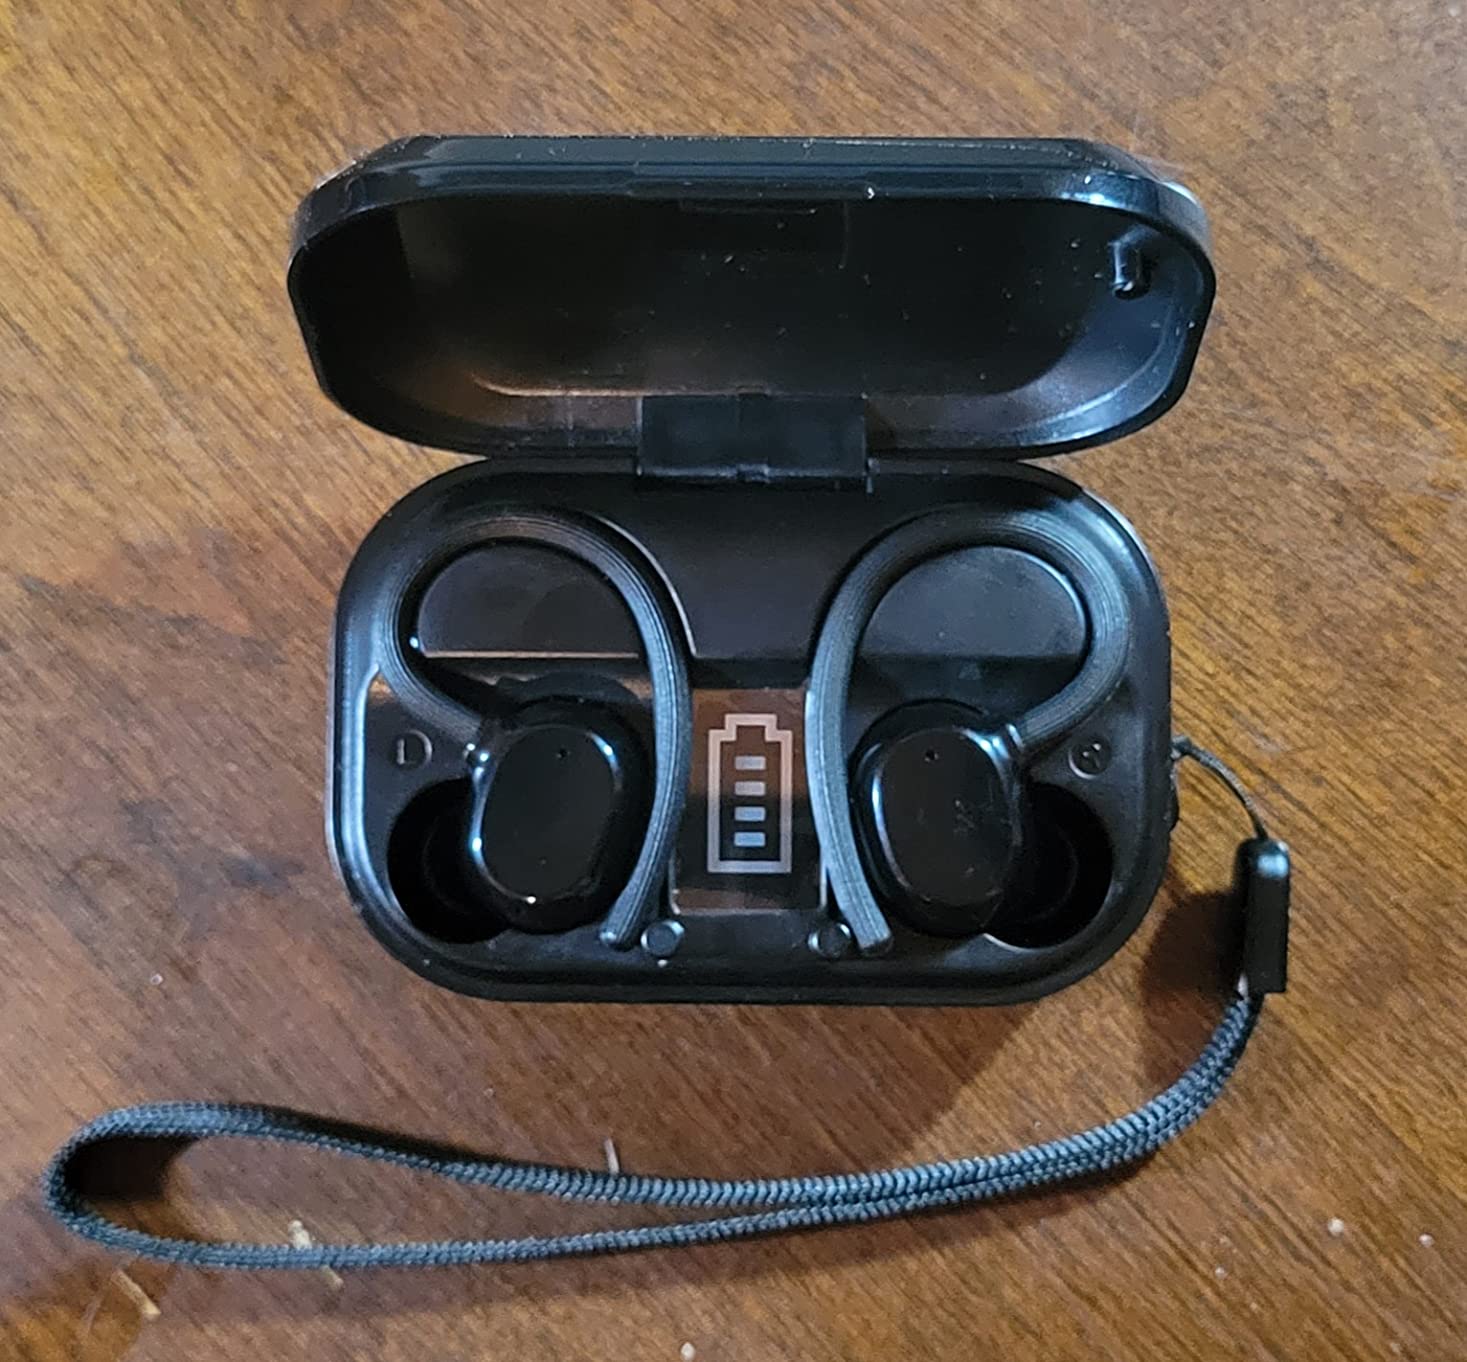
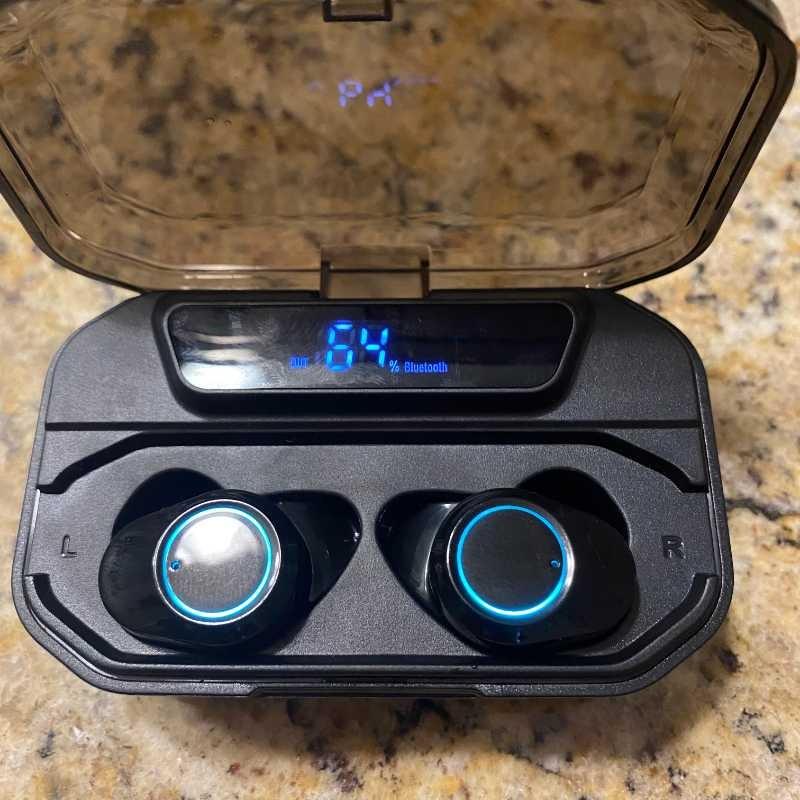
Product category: earbuds
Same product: no